Robert Strickland

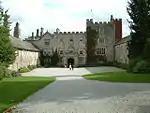
Sizergh Castle, the Strickland family home

Strickland was the eldest son of Sir Thomas Strickland of Sizergh Castle, Helsington, Cumbria, and his second wife Margaret Curwen, daughter of Sir Nicholas Curwen and sister of the politician Sir Henry Curwen. He matriculated from Trinity College, Cambridge at Easter 1615.